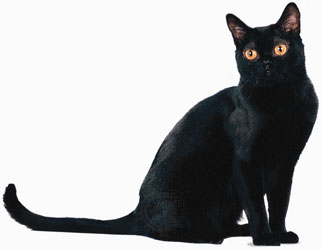
Animal: cat
Breed: bombay